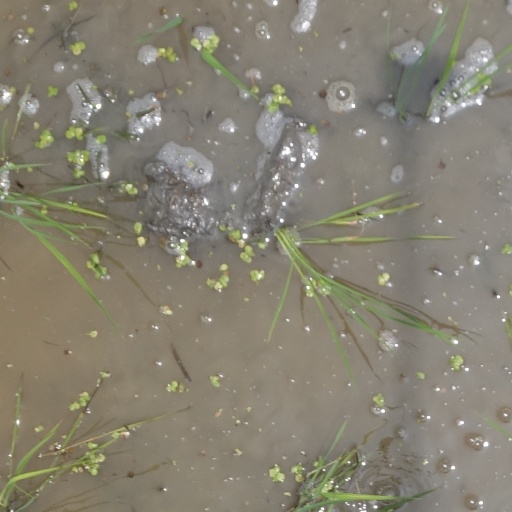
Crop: rice